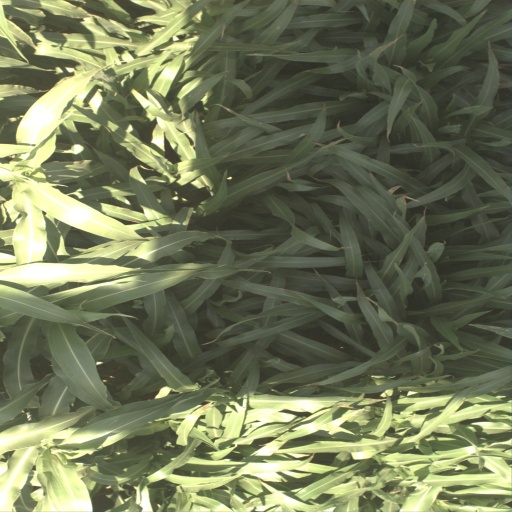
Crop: sorghum